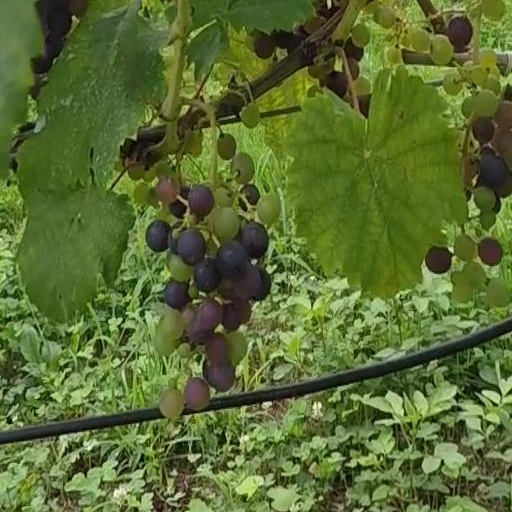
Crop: grape